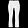
Label: Trouser